Carlton, Richmondshire

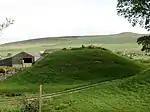
Carlton Castle

Carlton is the largest village in Coverdale and it has a public house, The Foresters Arms, and a village hall. It was also home to the "Coverdale Bard", Henry Constantine, and an 1861 inscription in his memory is above the entrance to Flatts Farm.